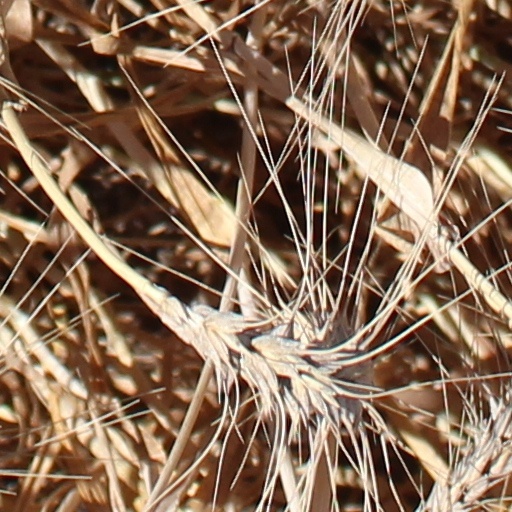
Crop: wheat